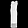
Label: Dress